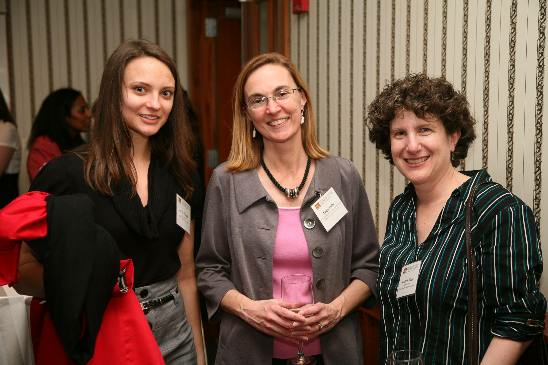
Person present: Yes